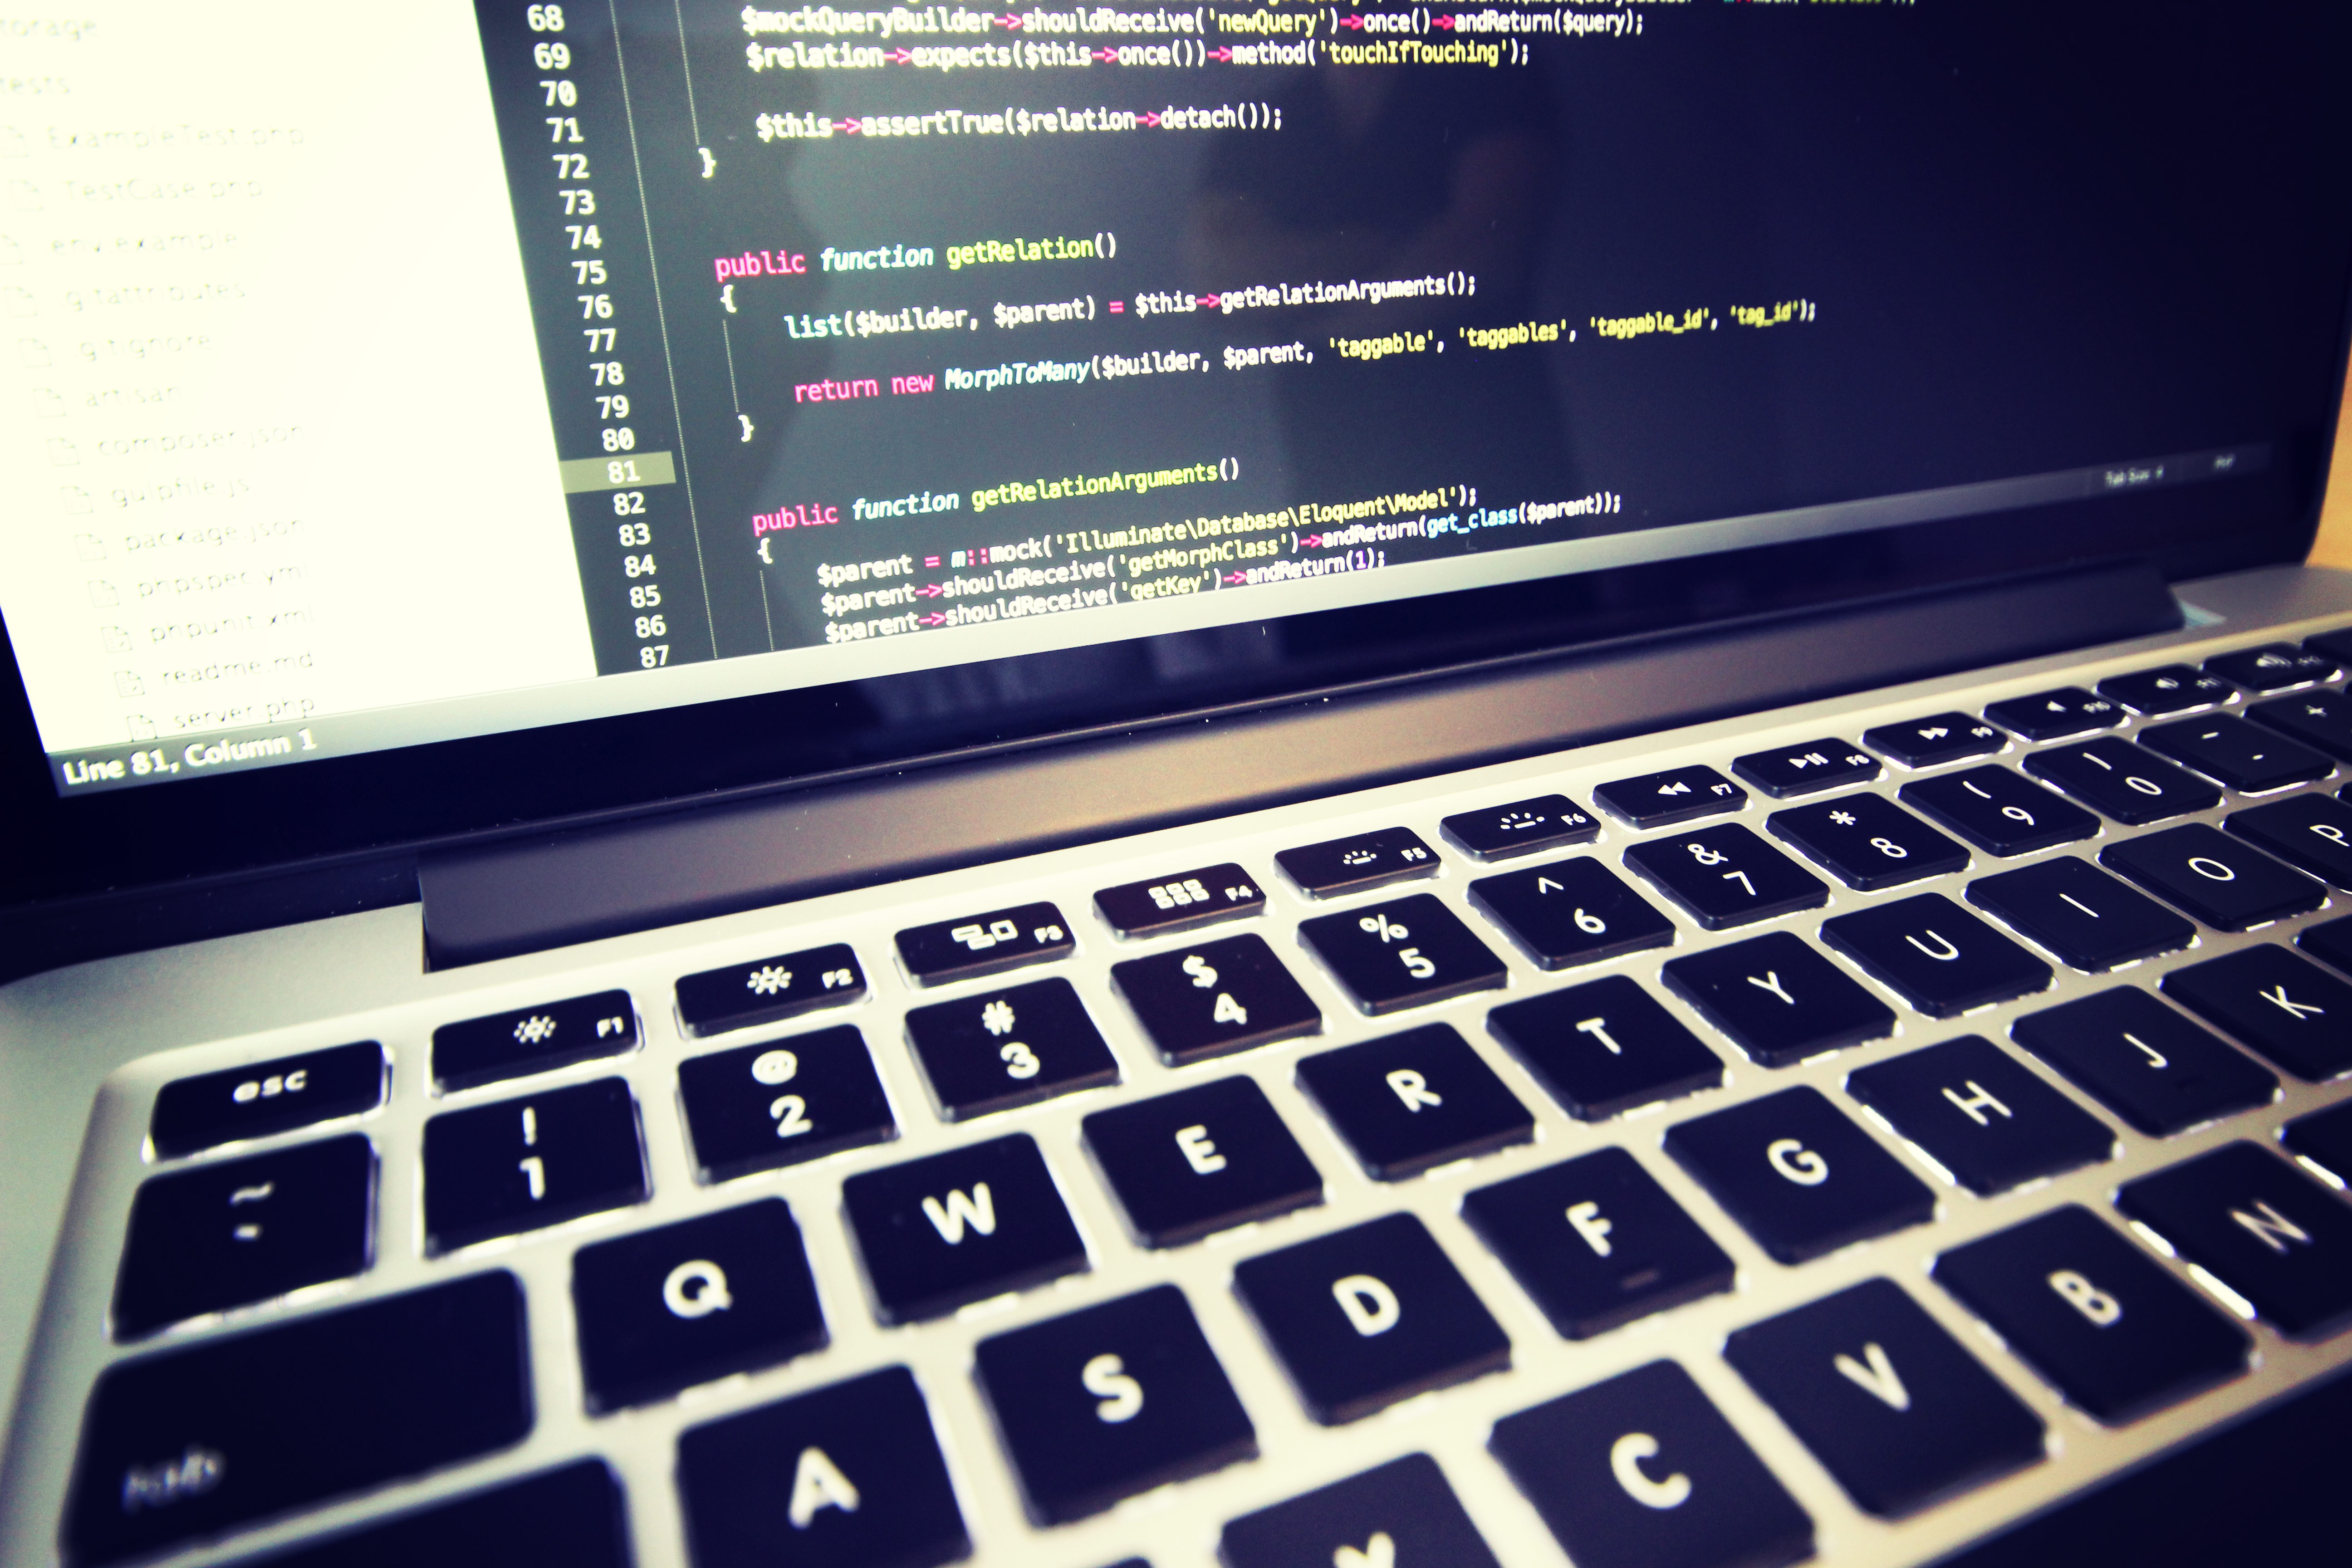
laptop, computer keyboard, space bar, text, technology, electronic device, computer, personal computer, font, display device, netbook, gadget, touchpad, laptop replacement keyboard, multimedia, computer hardware, electronic instrument, laptop part, electronics, input device, square, computer component, metal, personal computer hardware